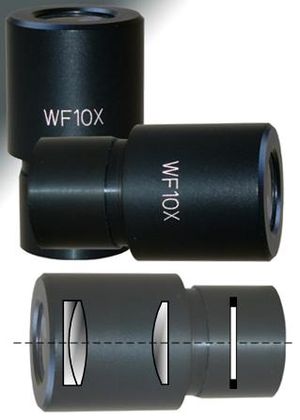
Mikroskop / Galleri
Et mikroskop bruges til at danne et forstørret billede af et objekt. Ordet mikroskop er sammensat af følgende græske ord: mikrós for lille samt skopein for at betragte.